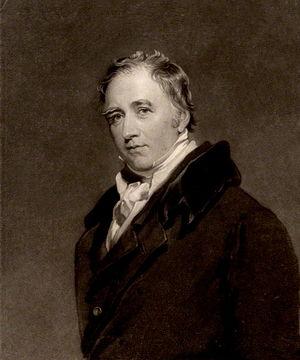
Henry Lascelles, 2ᵉ comte de Harewood, né le 25 décembre 1767 et mort le 24 novembre 1841, est un comte de la pairie du Royaume-Uni.